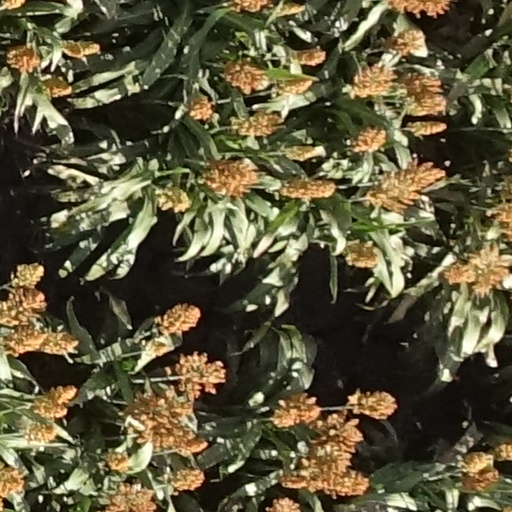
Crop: sorghum